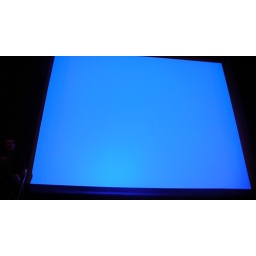
the terror of the blue screen between presentations. Eric Zimmerman in the glow.